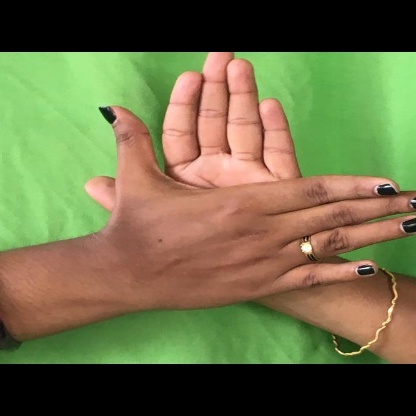
Mudra: Chakra